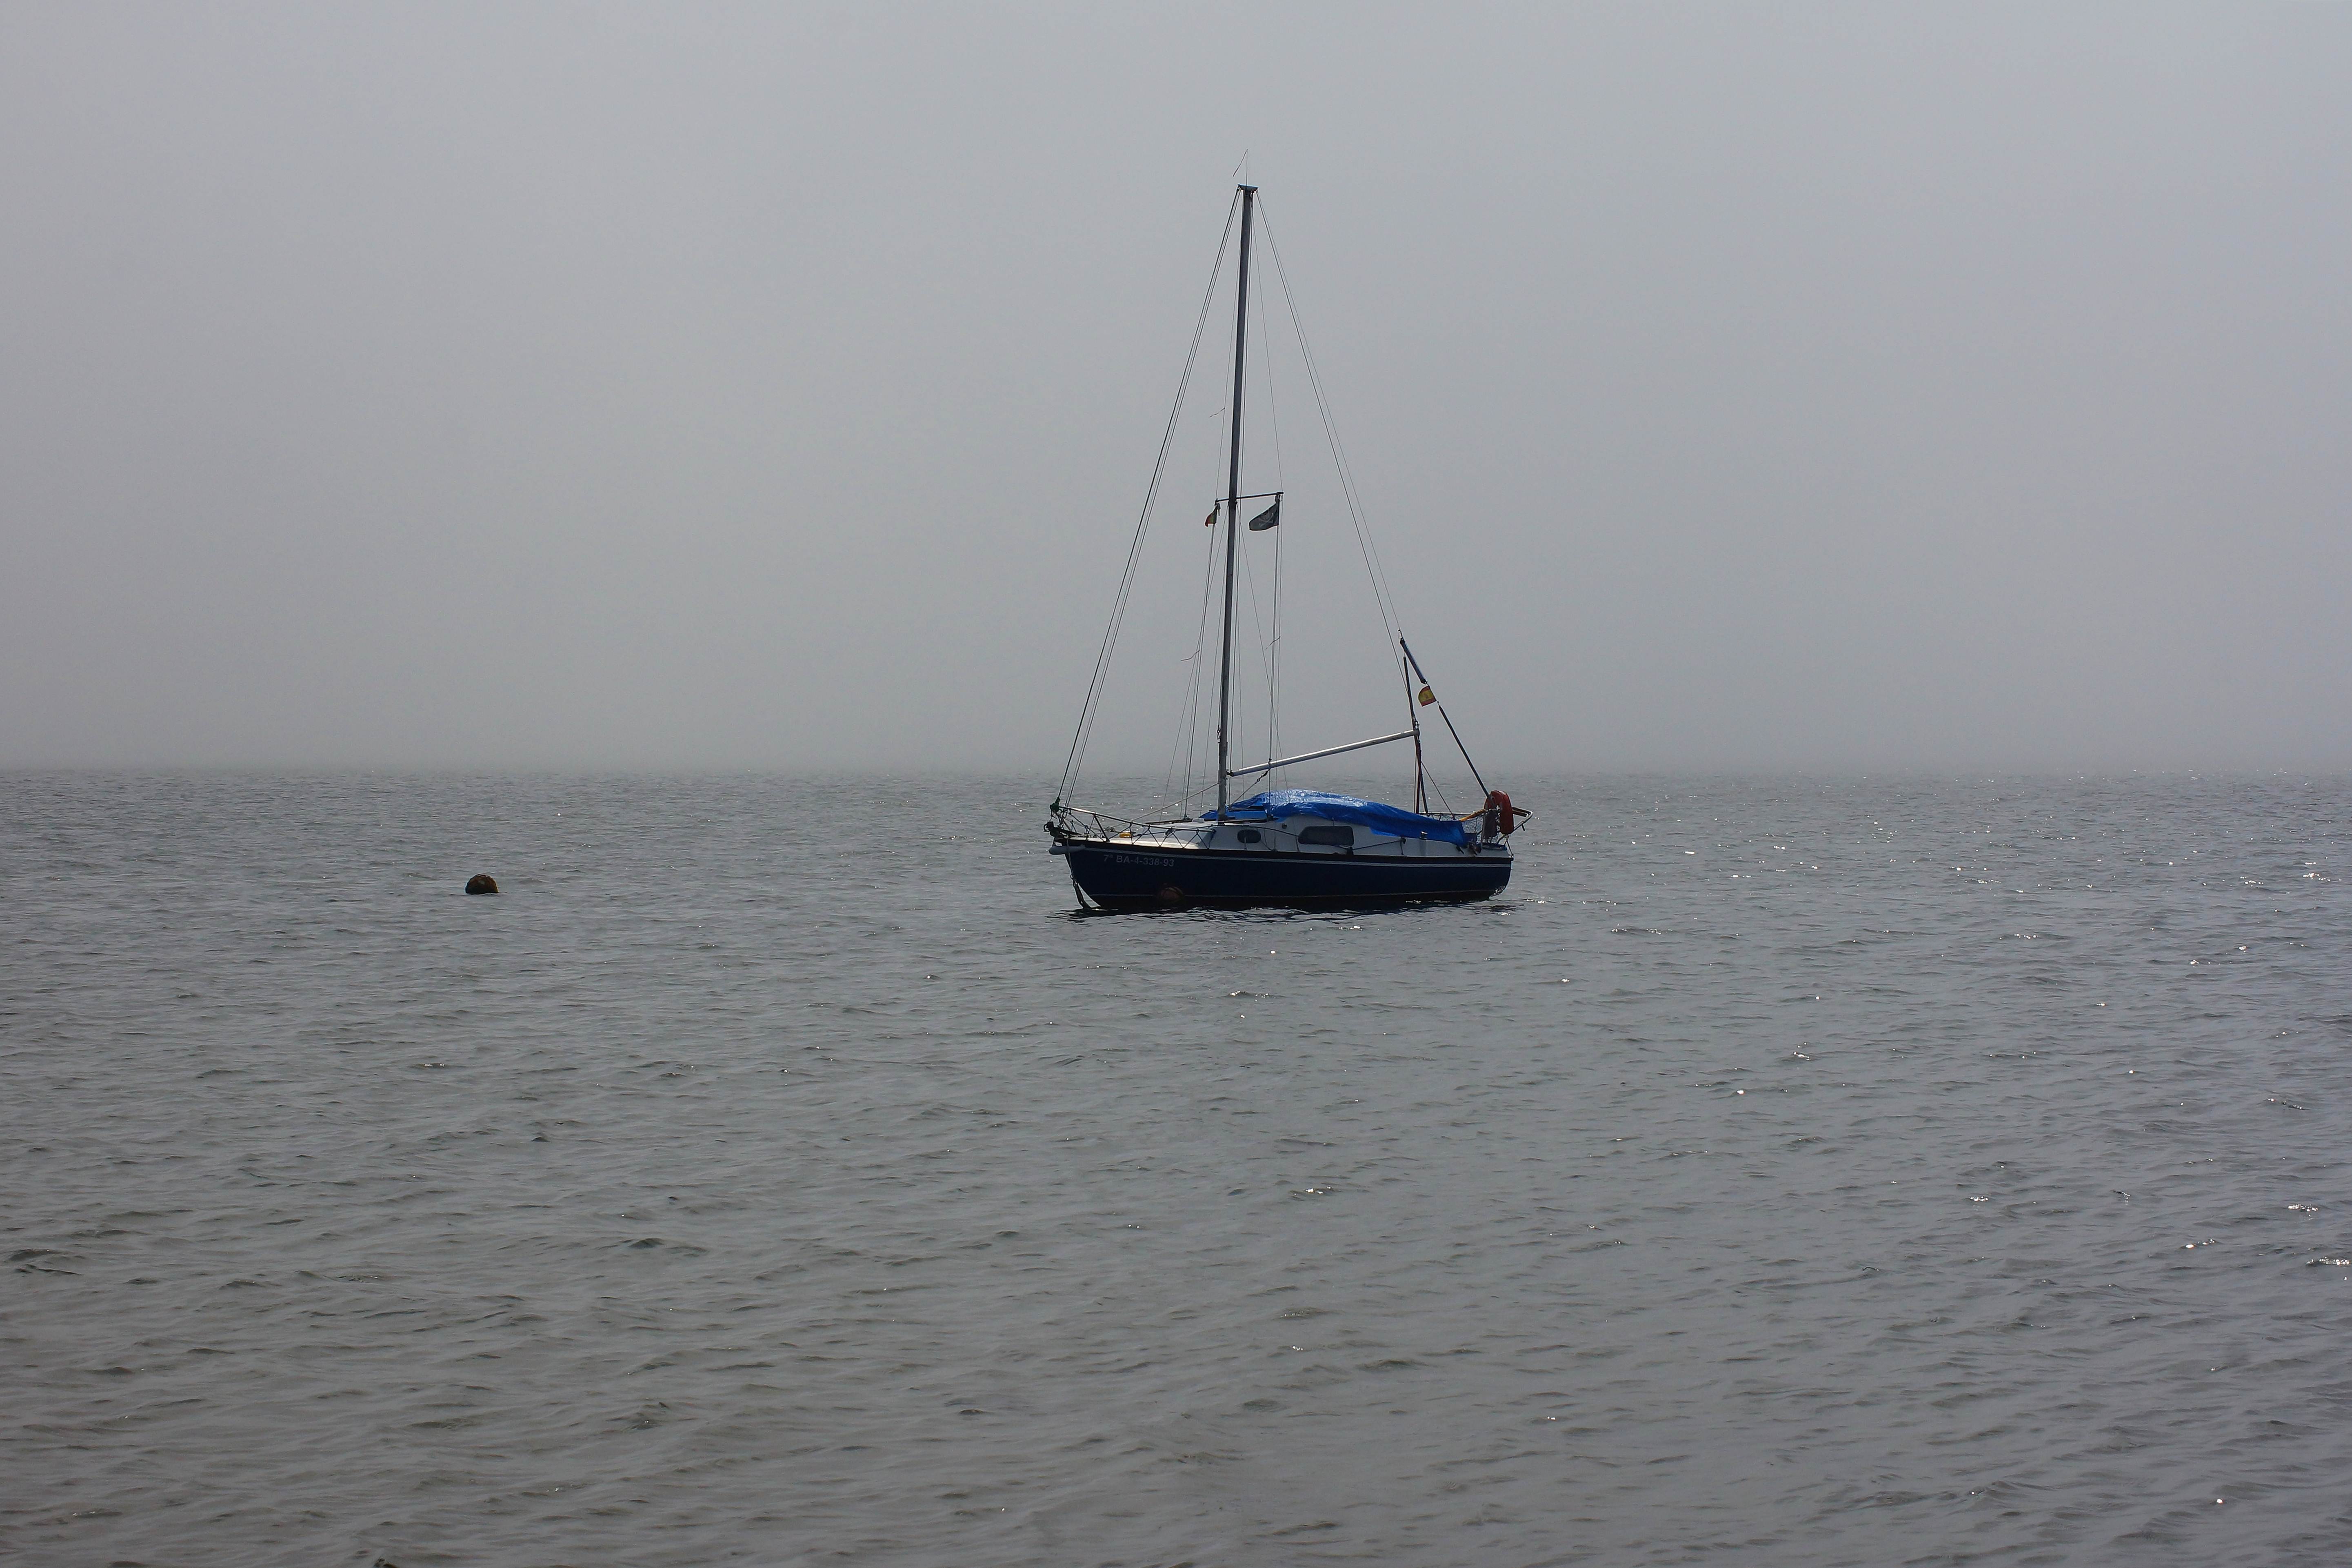
landscape, sea, boat, wind, photo, vehicle, mast, sailing, bay, sailboat, spain, sail, galicia, pontevedra, paisajes, channel, watercraft, a77, espana, g, ggl1, gaby1, xovesphoto, xelodegalicia, sonya77v, aguarda, sonyslta77v, sailing ship, gabrielcoru a